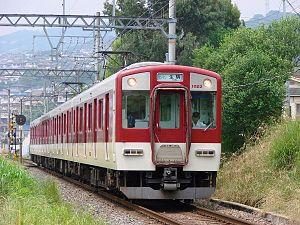
La ligne Kintetsu Ikoma est une ligne ferroviaire du réseau Kintetsu située dans la préfecture de Nara au Japon. Elle relie la gare d'Ikoma à celle d'Ōji.